Aeroperú Flight 603

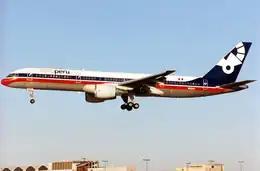
N52AW, the aircraft involved in the accident, photographed in January 1996

Aeroperú Flight 603 (PL603/PLI603) was a scheduled passenger flight from Miami International Airport in Miami, Florida, United States, to Arturo Merino Benítez International Airport in Santiago, Chile, with stopovers in Quito, Ecuador, and Lima, Peru. On October 2, 1996, the Boeing 757-23A aircraft flying the final leg of the flight crashed into the Pacific Ocean. There were no survivors among 70 people on board.